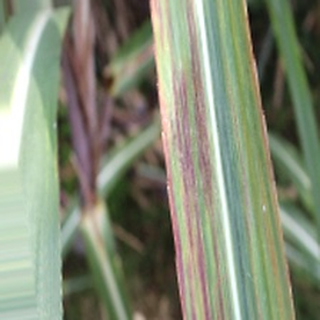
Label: sugarcane_bacterial_blight